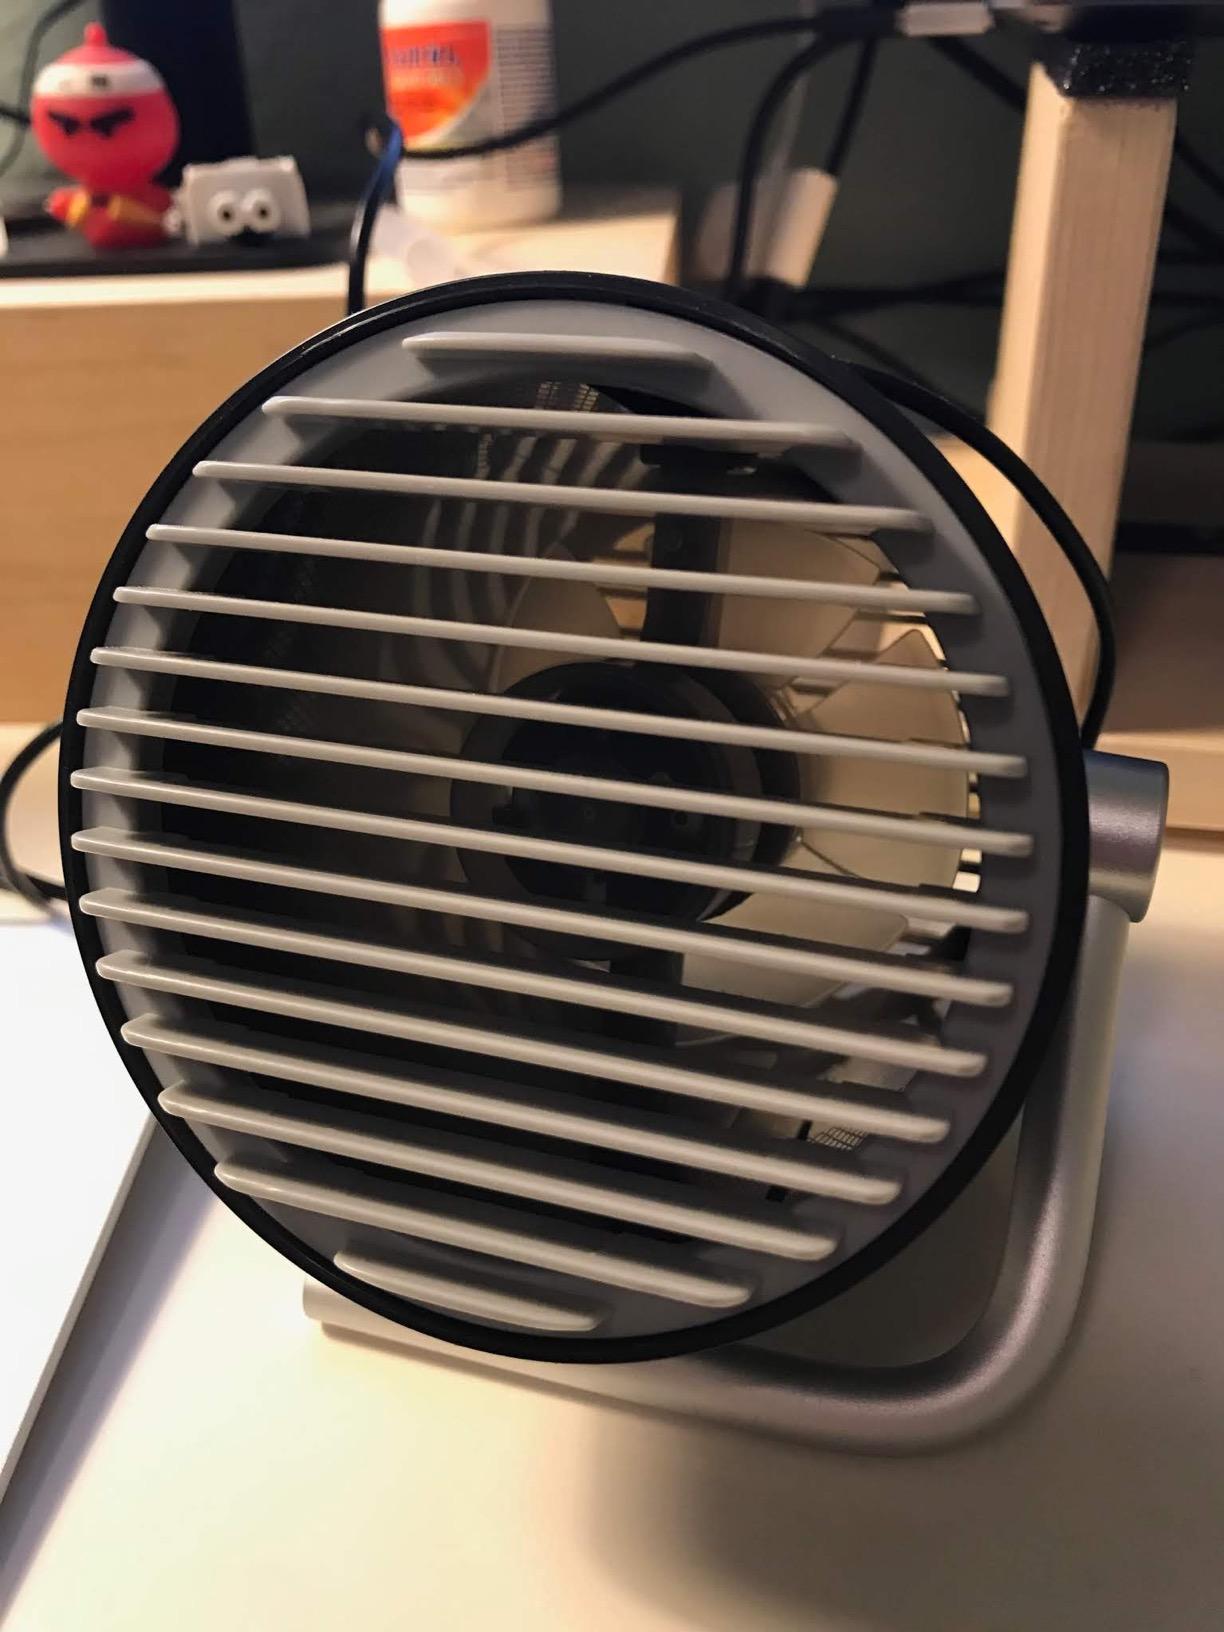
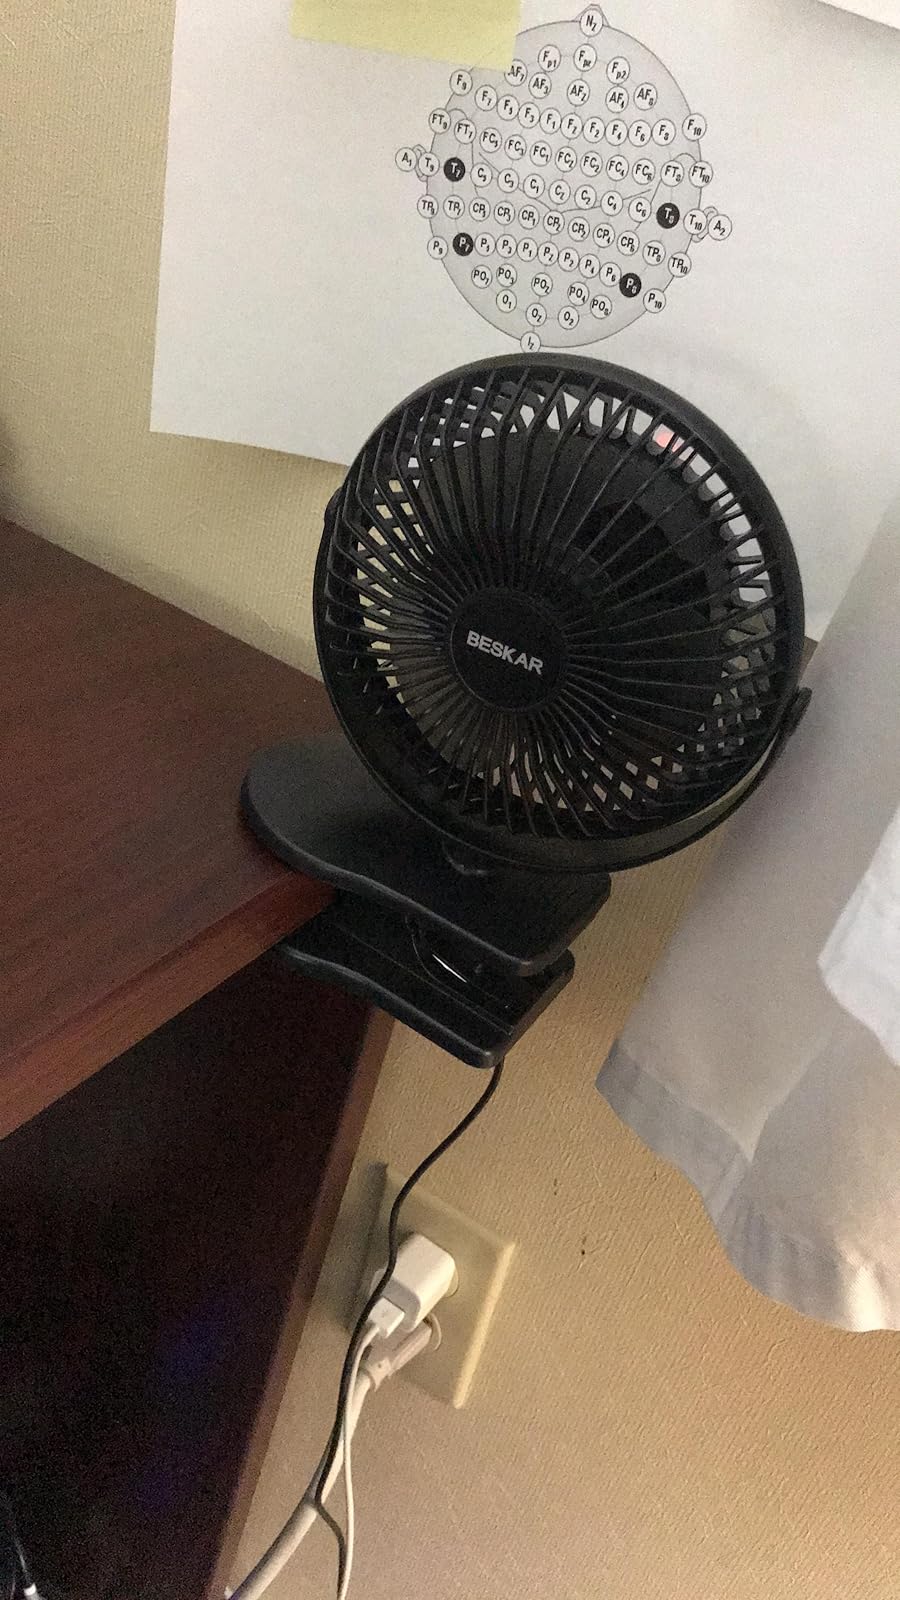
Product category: fan
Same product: no